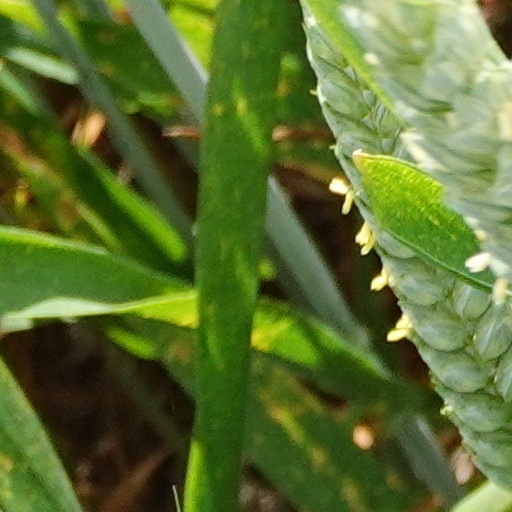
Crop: wheat